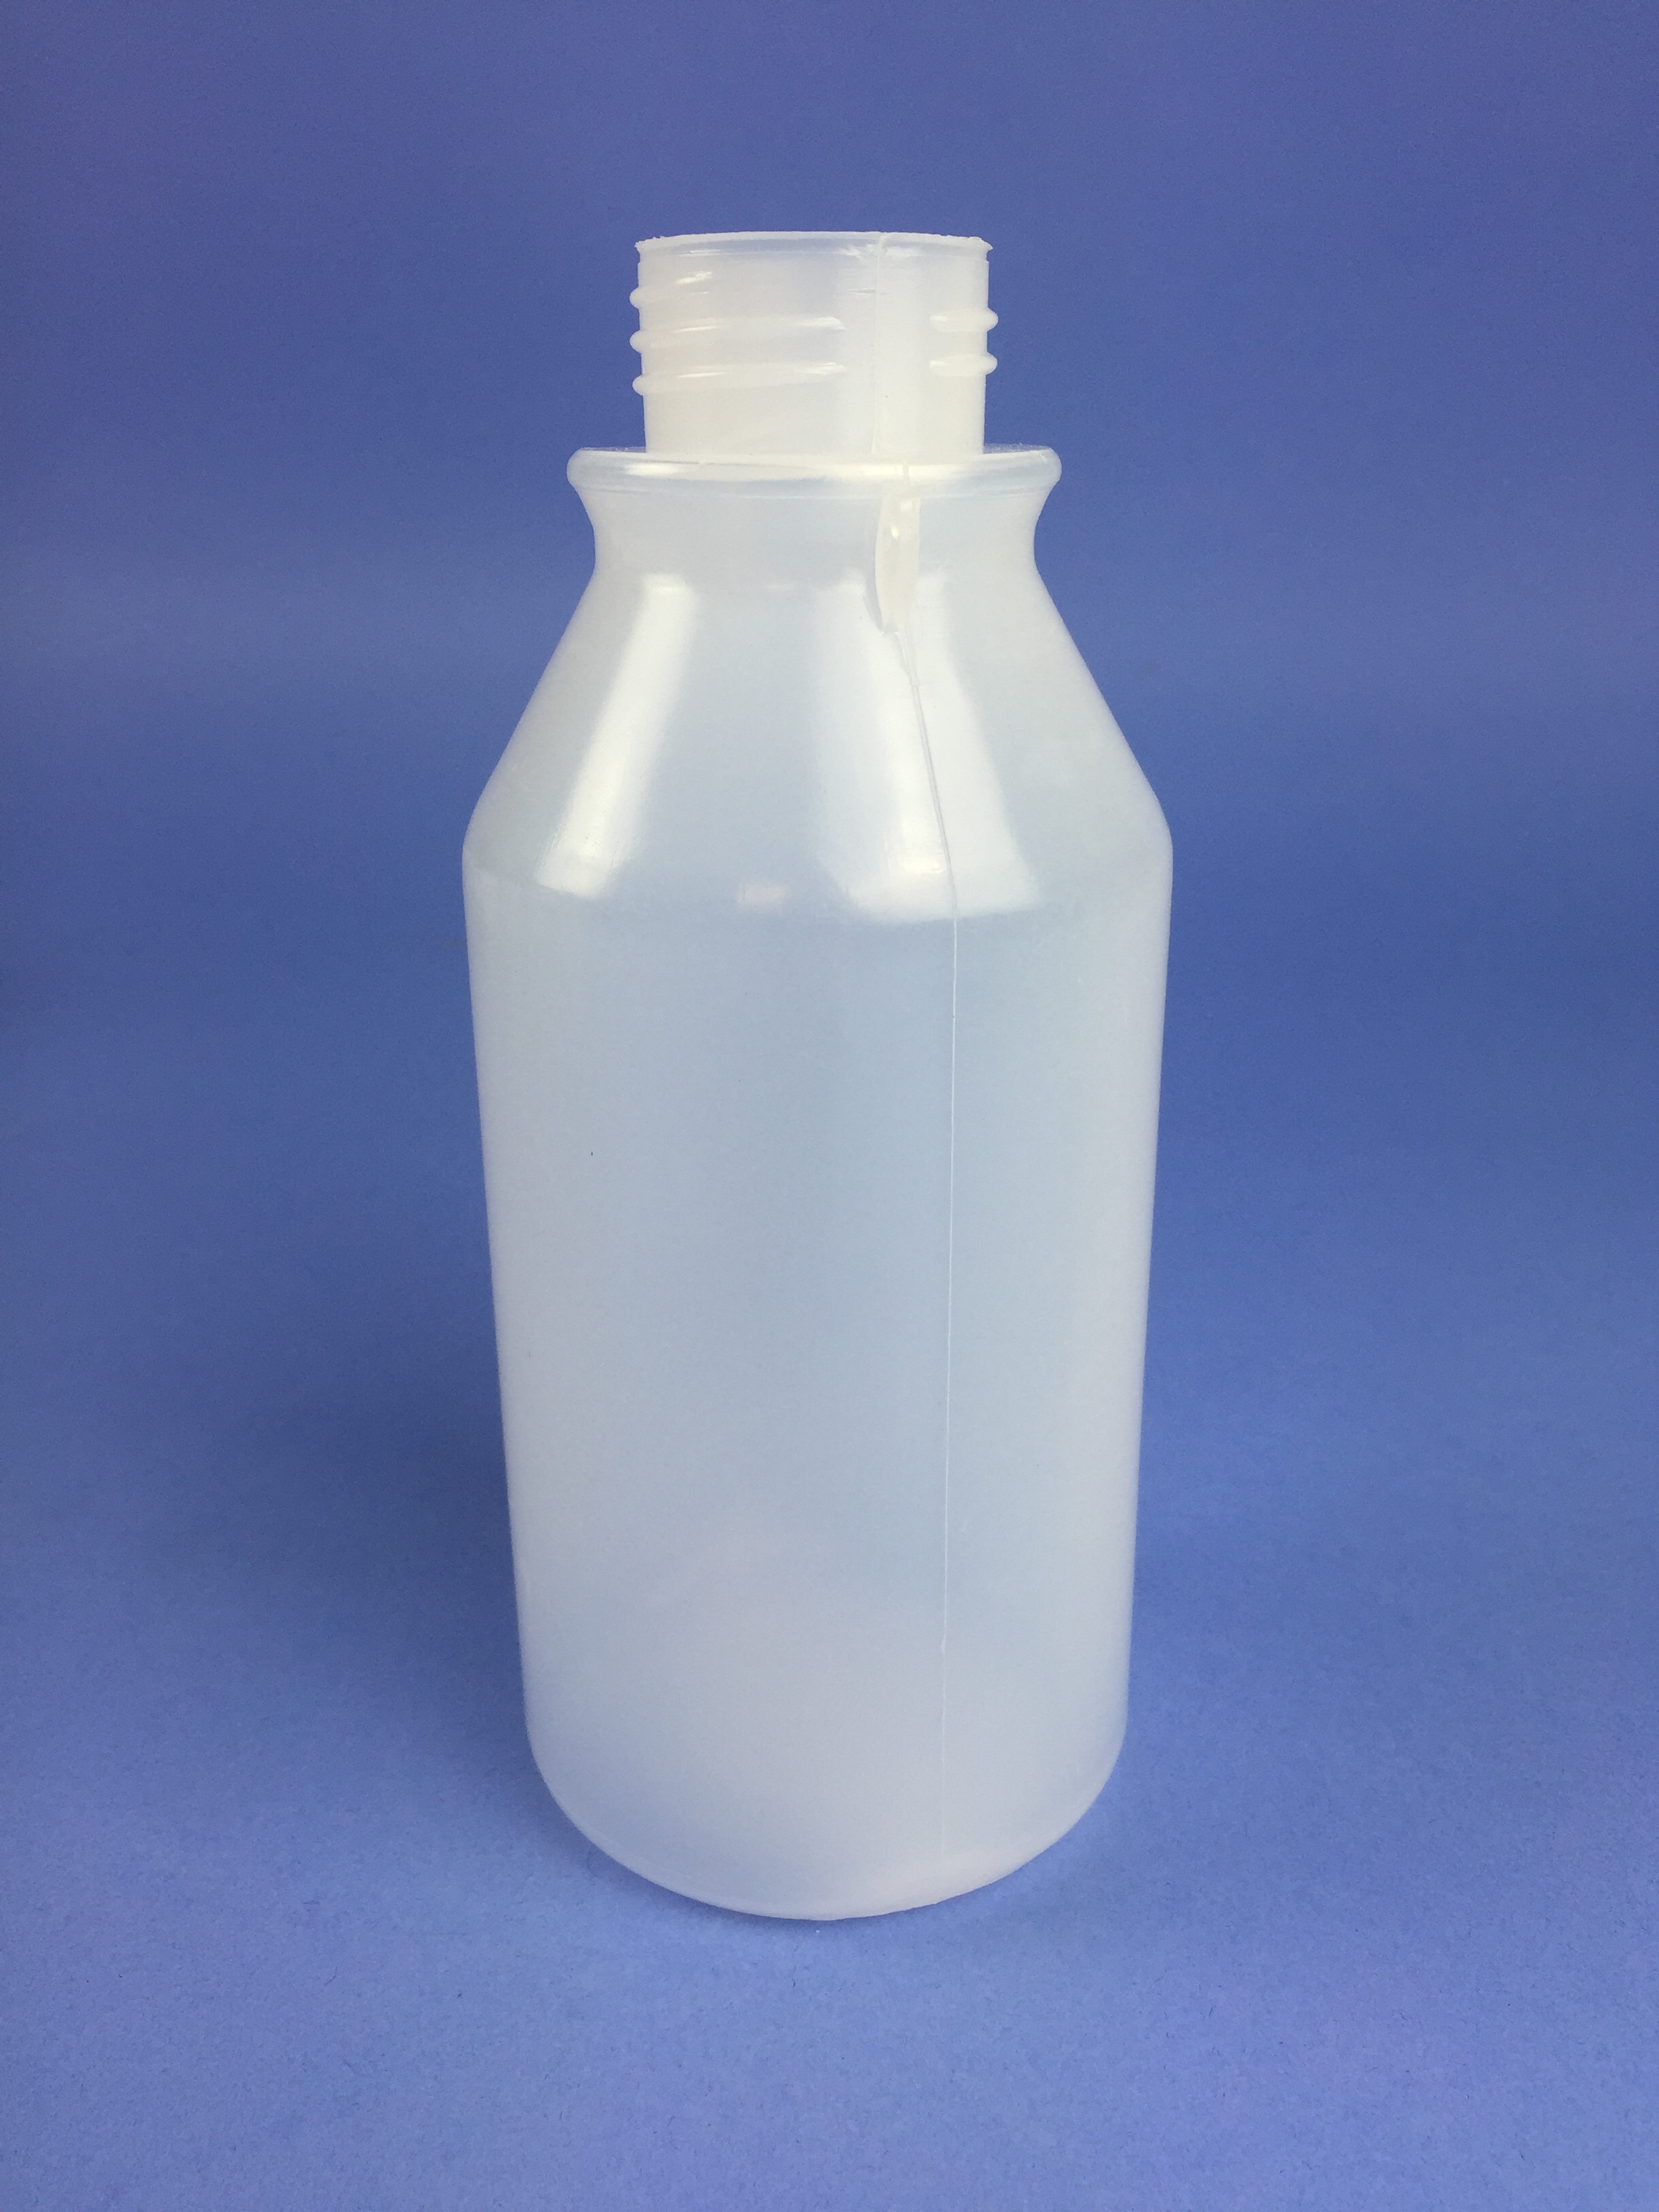
Waste category: plastic